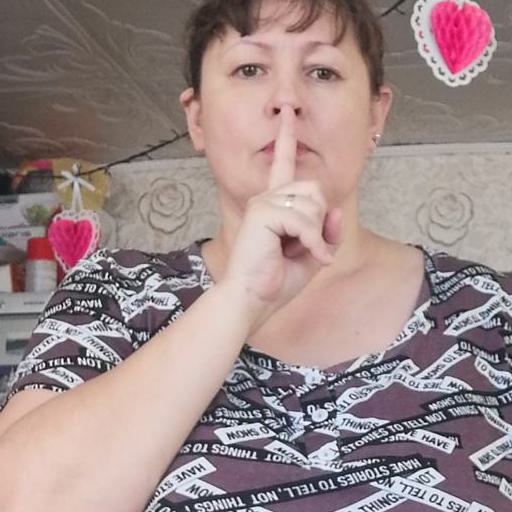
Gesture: mute